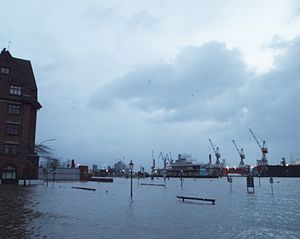
Stormen Bodil / Virkninger / Tyskland
Fischmarkt i Hamborg: 2 timer efter stormflodens toppunkt var vandstanden fortsat forhøjet med 7 meter.
Stormen Bodil, også kendt som Xaver og Sven, var et lavtryk og en vinterstorm, der i perioden d. 4.-7. december 2013 ramte det nordvestlige Europa. Prognoserne forudså middelvinde på op til 25-30 m/s og med vindstød af orkanstyrke. Danmarks Meteorologiske Institut udsendte et varsel om en betydelig risiko for stormflod, der kunne oversvømme kystområderne langs Irske Hav og Nordsøen, herunder Danmarks vestkyst.